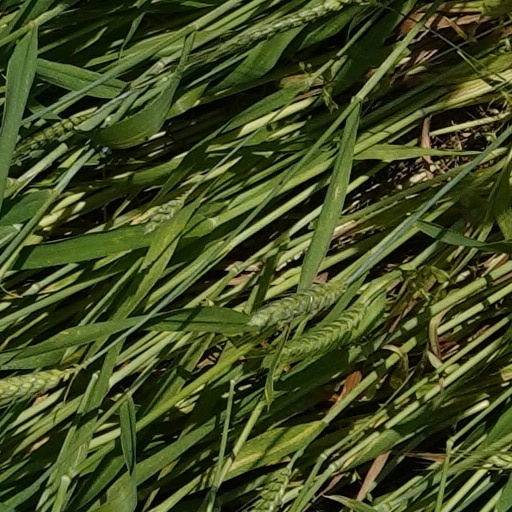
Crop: wheat